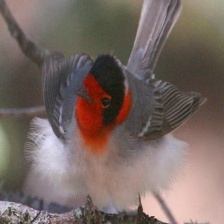
Species: RED FACED WARBLER
Scientific name: CARDELLINA RUBRIFRONS